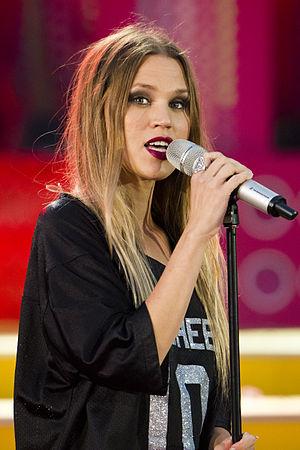
Alice Kristina Ingrid Gernandt, plus connue sous son nom de scène Ace Wilder, est une auteure-compositrice-interprète suédoise née le 23 juillet 1982 à Stockholm. Elle est principalement connue pour sa participation au Melodifestivalen 2014 et sa chanson Busy Doin' Nothin', classée à la première place des classements suédois, qui lui permet de terminer deuxième du concours.